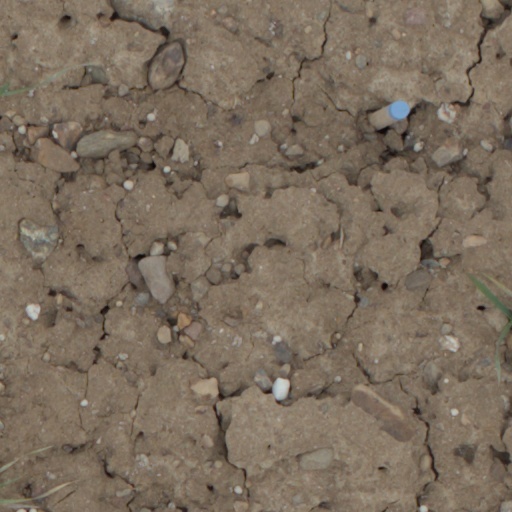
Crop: wheat